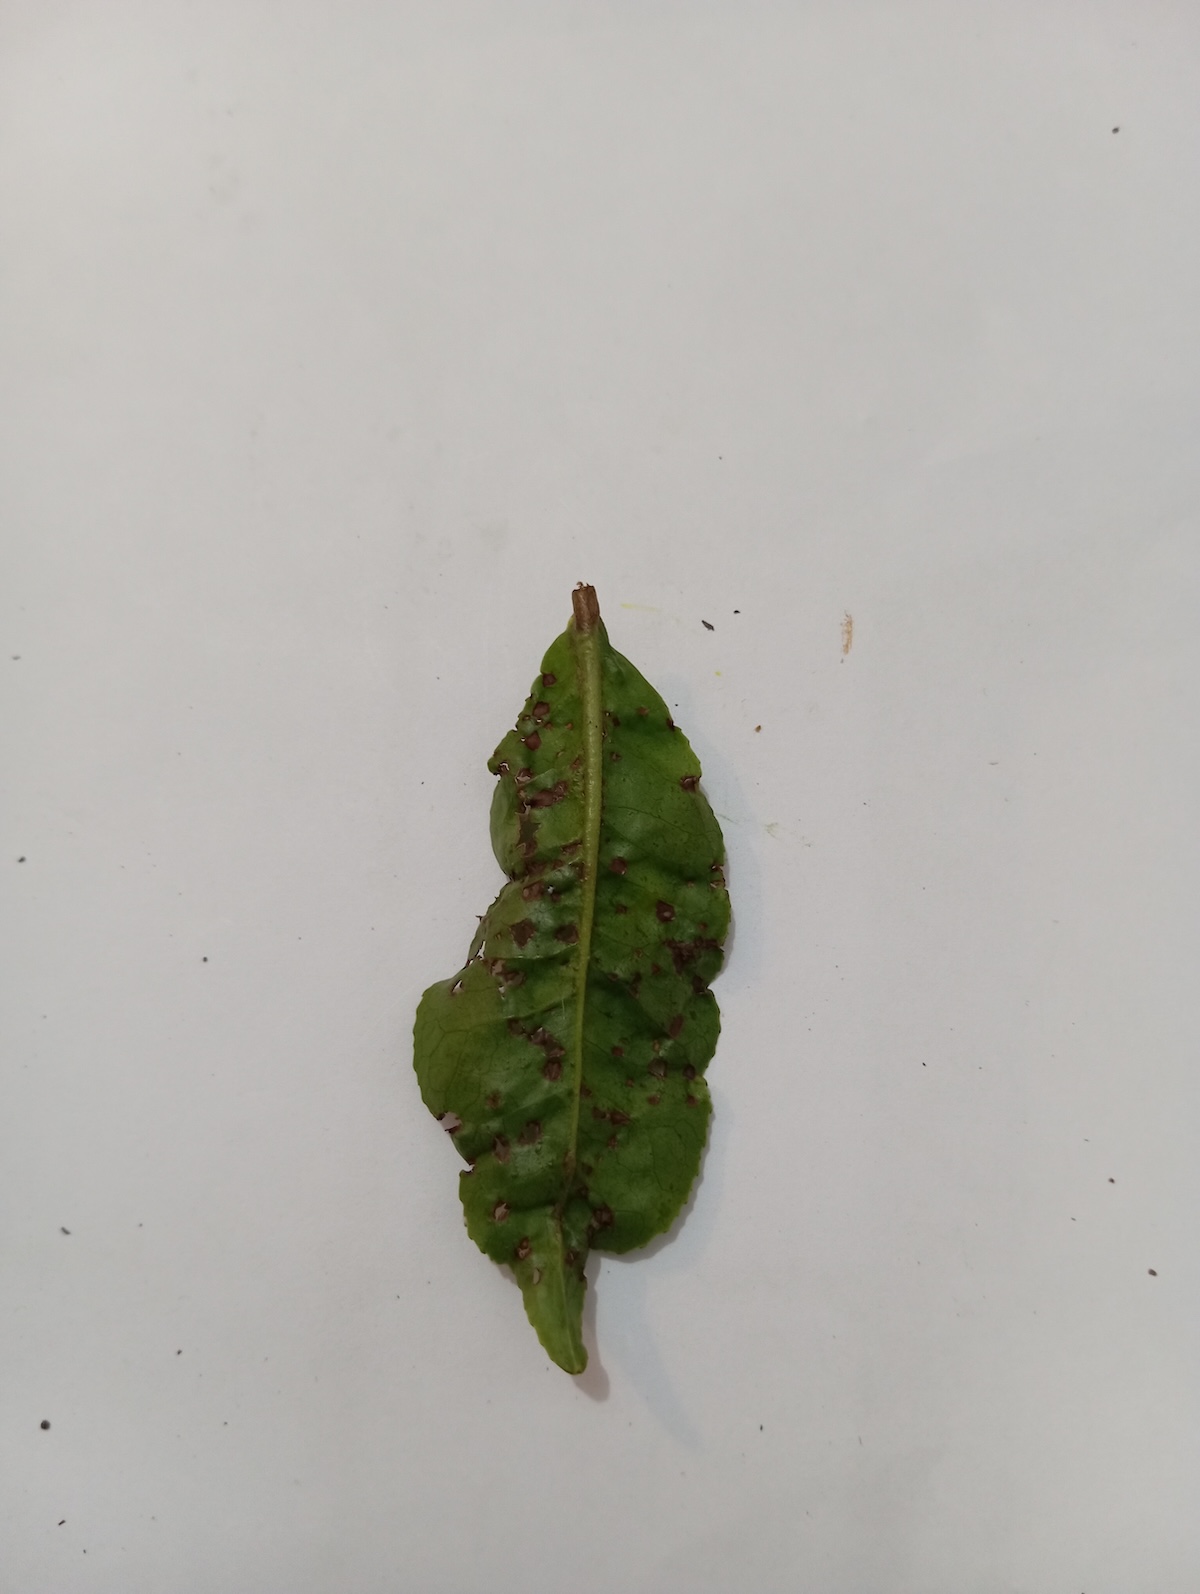
Label: Green mirid bug